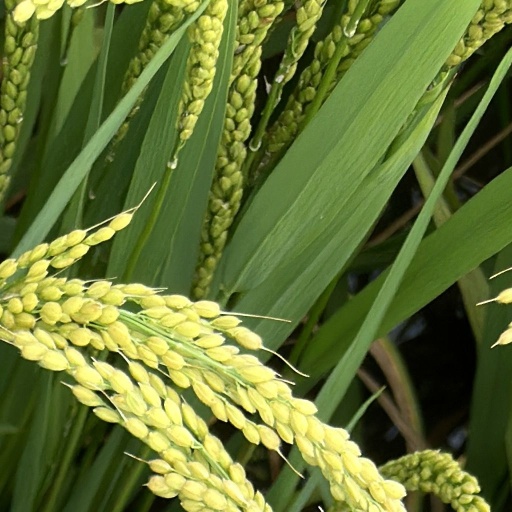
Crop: rice